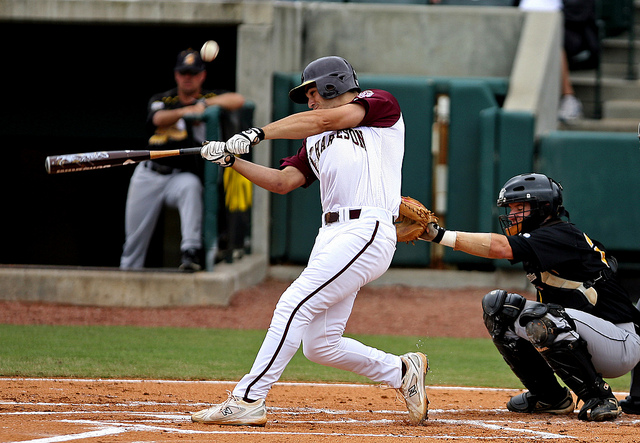
cầu thủ đánh bóng đang vung gậy để đánh bóng